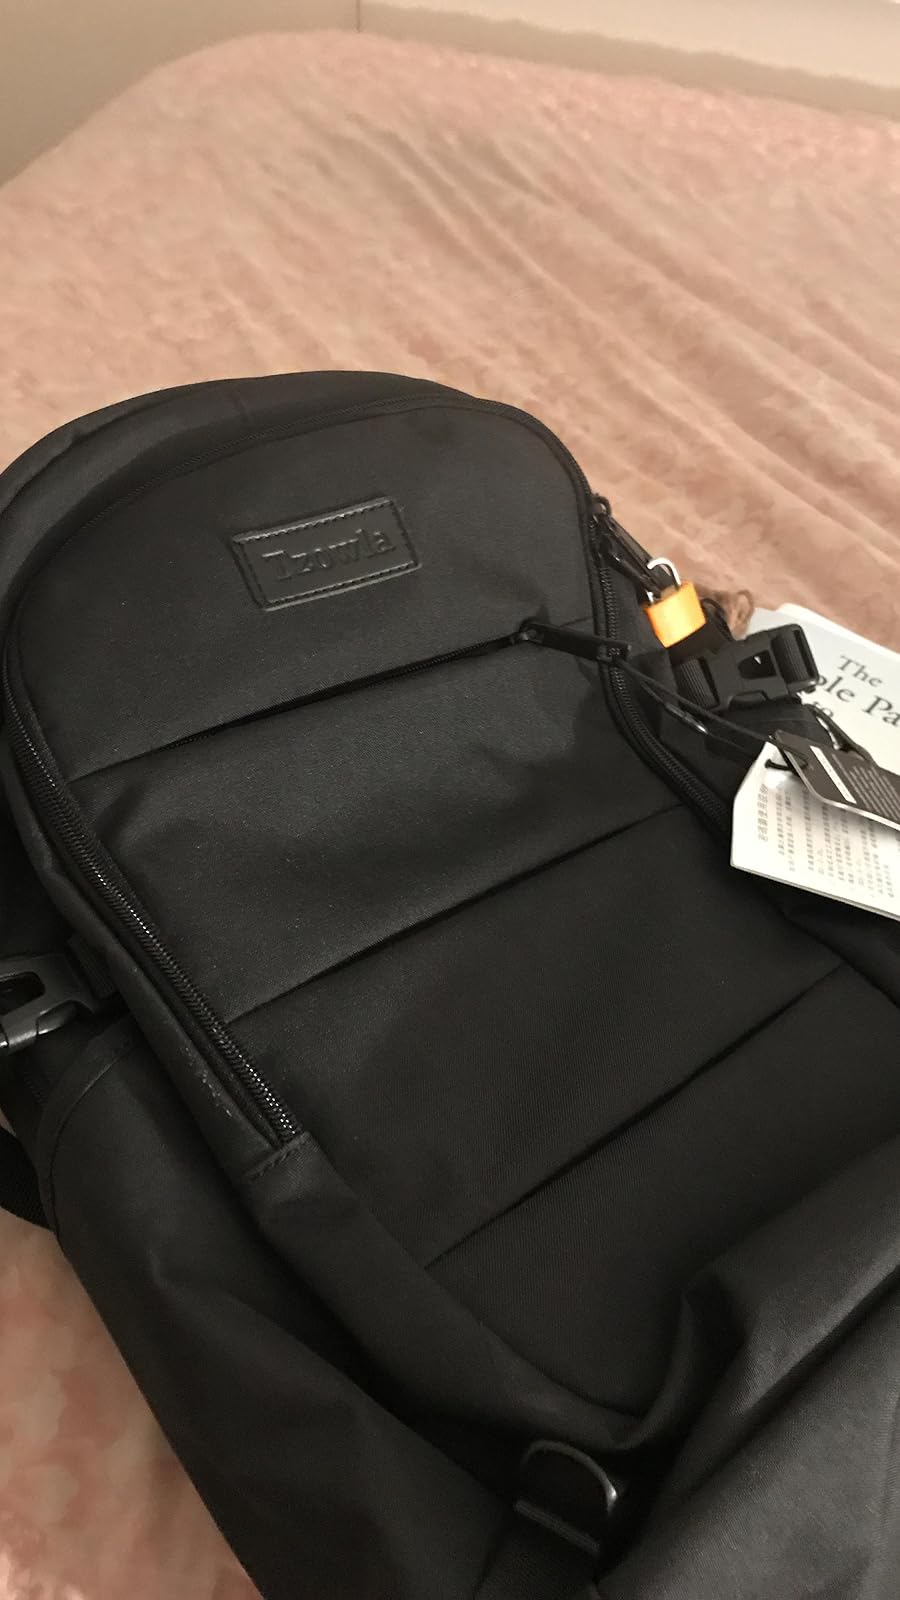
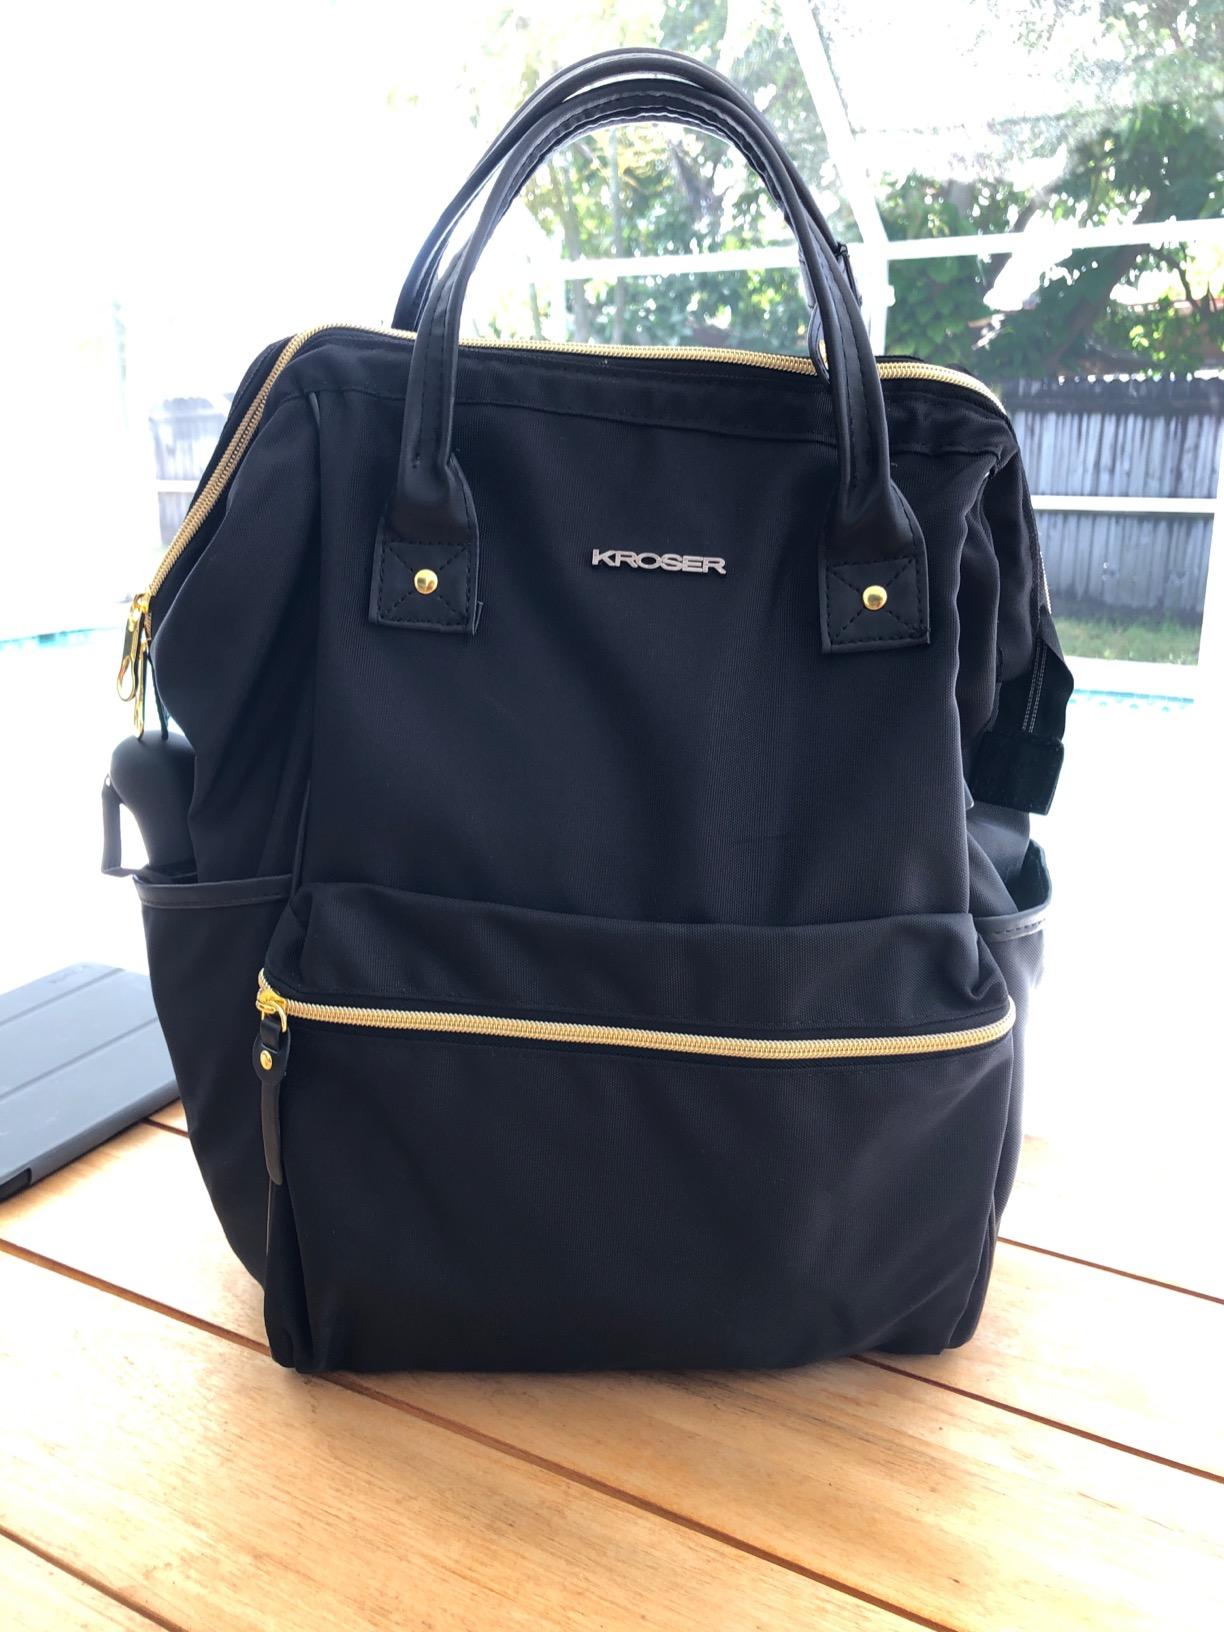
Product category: bag
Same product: no